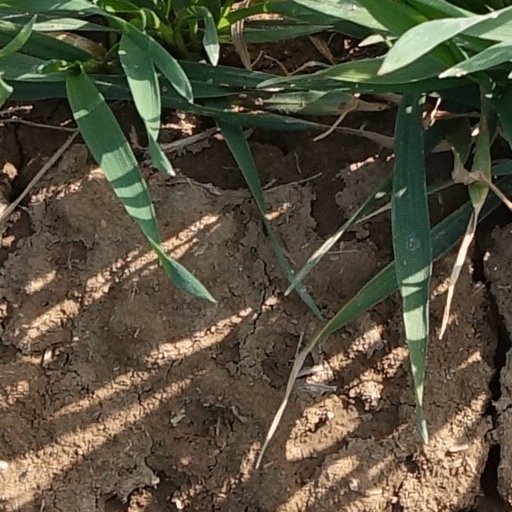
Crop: wheat